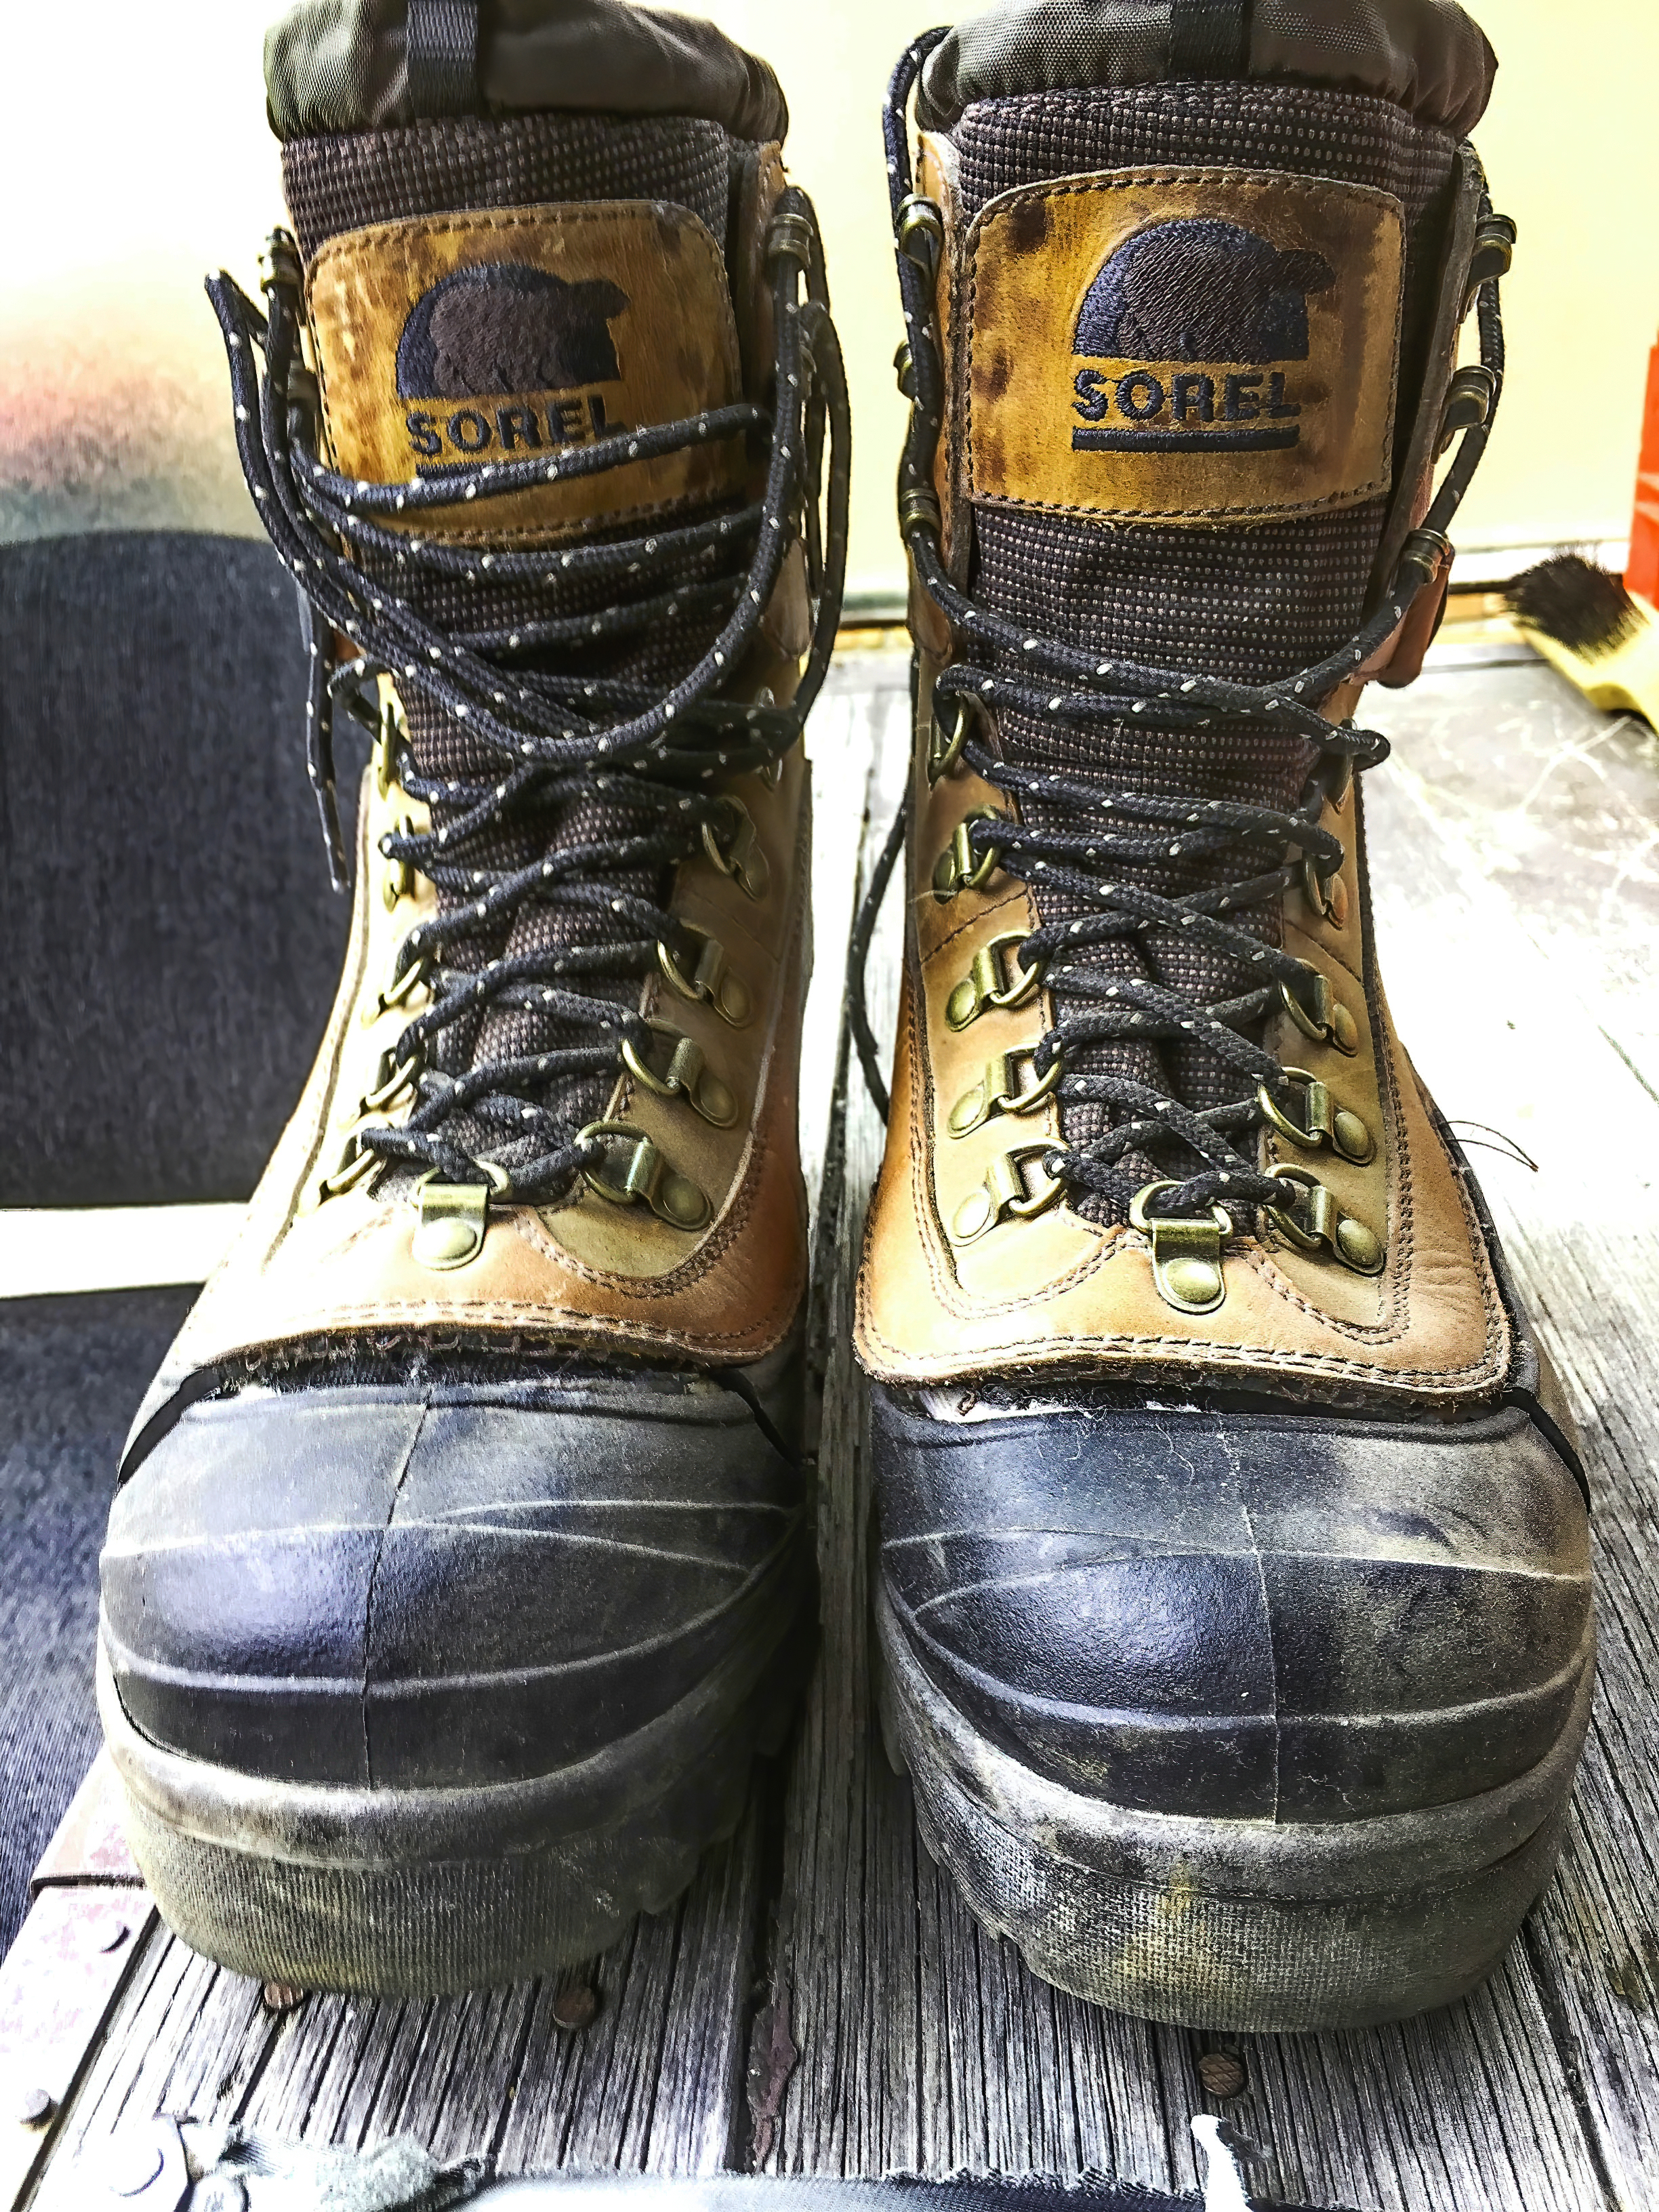
Sorel, boots, falling apart, brown, shoe, walking shoe, outdoor shoe, work boots, hiking boot, athletic shoe, boot, electric blue, pattern, carmine, hiking shoe, Steel toe boot, military camouflage, snow boot, brand, metal, sportswear, art